Tulipa kaufmanniana

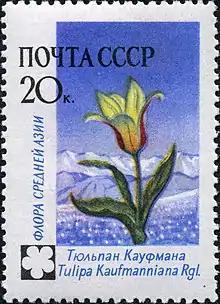
Image of a Soviet Union postage stamp depicting "Tulipa kaufmanniana".

They and their hybrids are placed in Group 12, the Kaufmanniana Group, by the Royal Horticultural Society. Their leaves often have dashes and streaks of purple, which show the influence of "Tulipa greigii" in the breeding programmes.